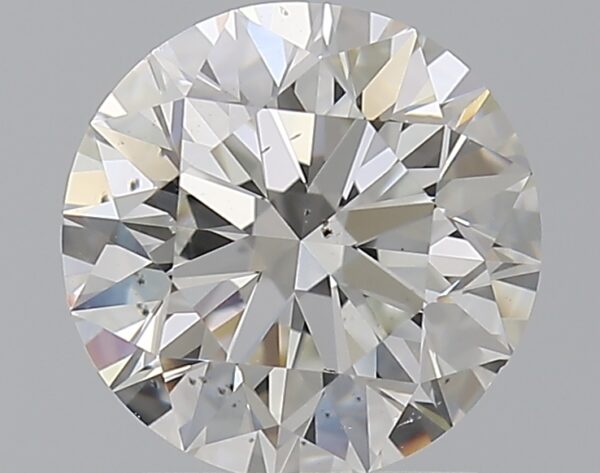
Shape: round
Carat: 1.51
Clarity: VS2
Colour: H
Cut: EX
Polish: EX
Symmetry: EX
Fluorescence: N
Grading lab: GIA
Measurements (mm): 7.26 x 7.31 x 4.57